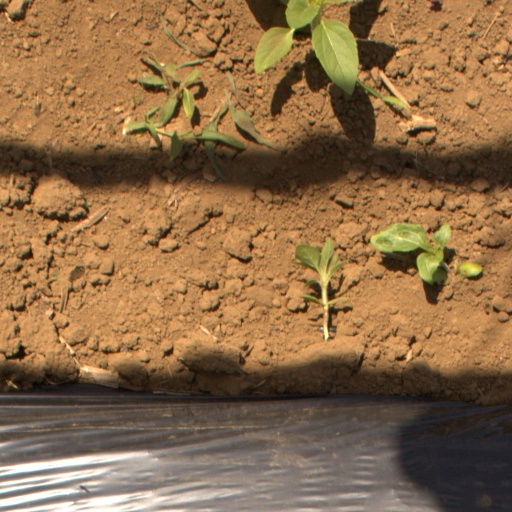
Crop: Jerusalem artichoke